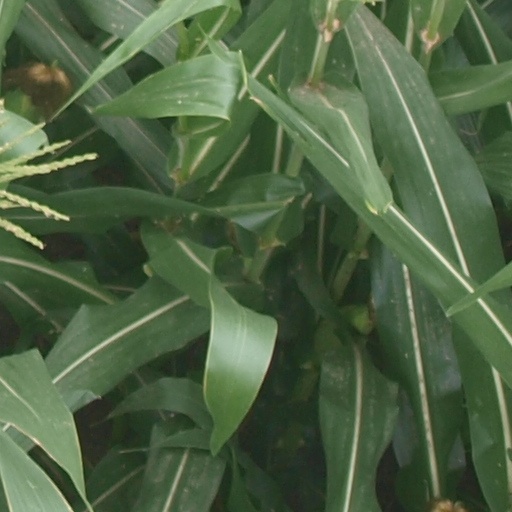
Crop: maize; corn